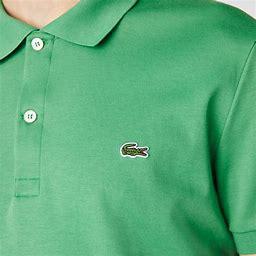
Brand: Lacoste
Model: 100